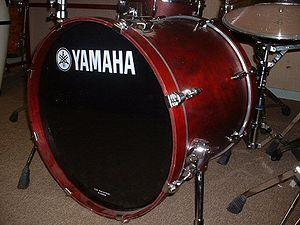
Une grosse caisse de marque Yamaha. Slovenčina: Basový bubon Yamaha.
La grosse caisse est un instrument de percussion membranophone de diamètre large. Comme la caisse claire, c'est un des éléments principaux de la batterie. Elle est également utilisée indépendamment dans les fanfares et dans les orchestres classiques et les bagad. Son origine semble remonter aux premiers âges de l'humanité.